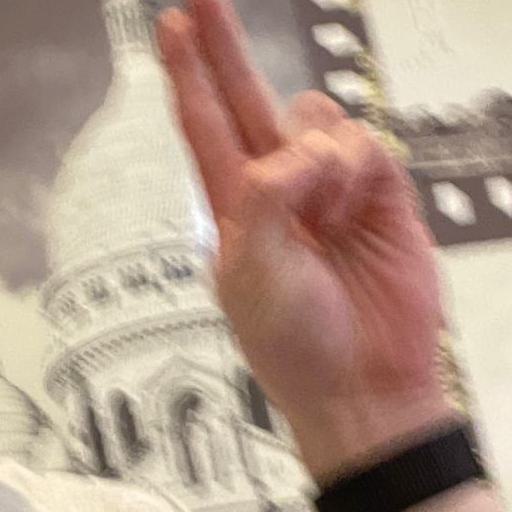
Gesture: two_up